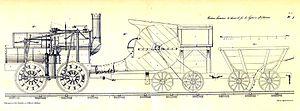
lithographie
La Compagnie du chemin de fer de Saint-Étienne à Lyon construisit et exploita la ligne ferroviaire entre les deux villes éponymes. Concédée en 1827, sous la Restauration, elle est, chronologiquement, la seconde ligne de chemin de fer en France.